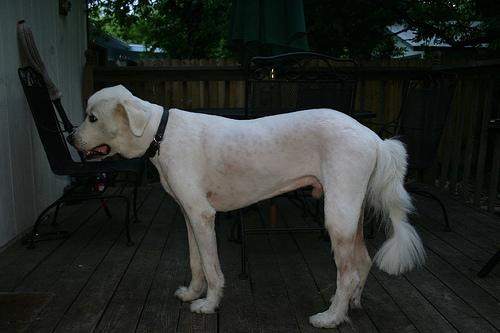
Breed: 225-n000073-Great_Pyrenees